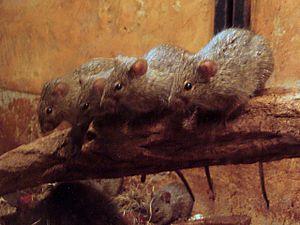
Le genre Arvicanthis comprend des rongeurs de la famille des Muridés. Ce sont des espèces de rats des champs endémiques d'Afrique.